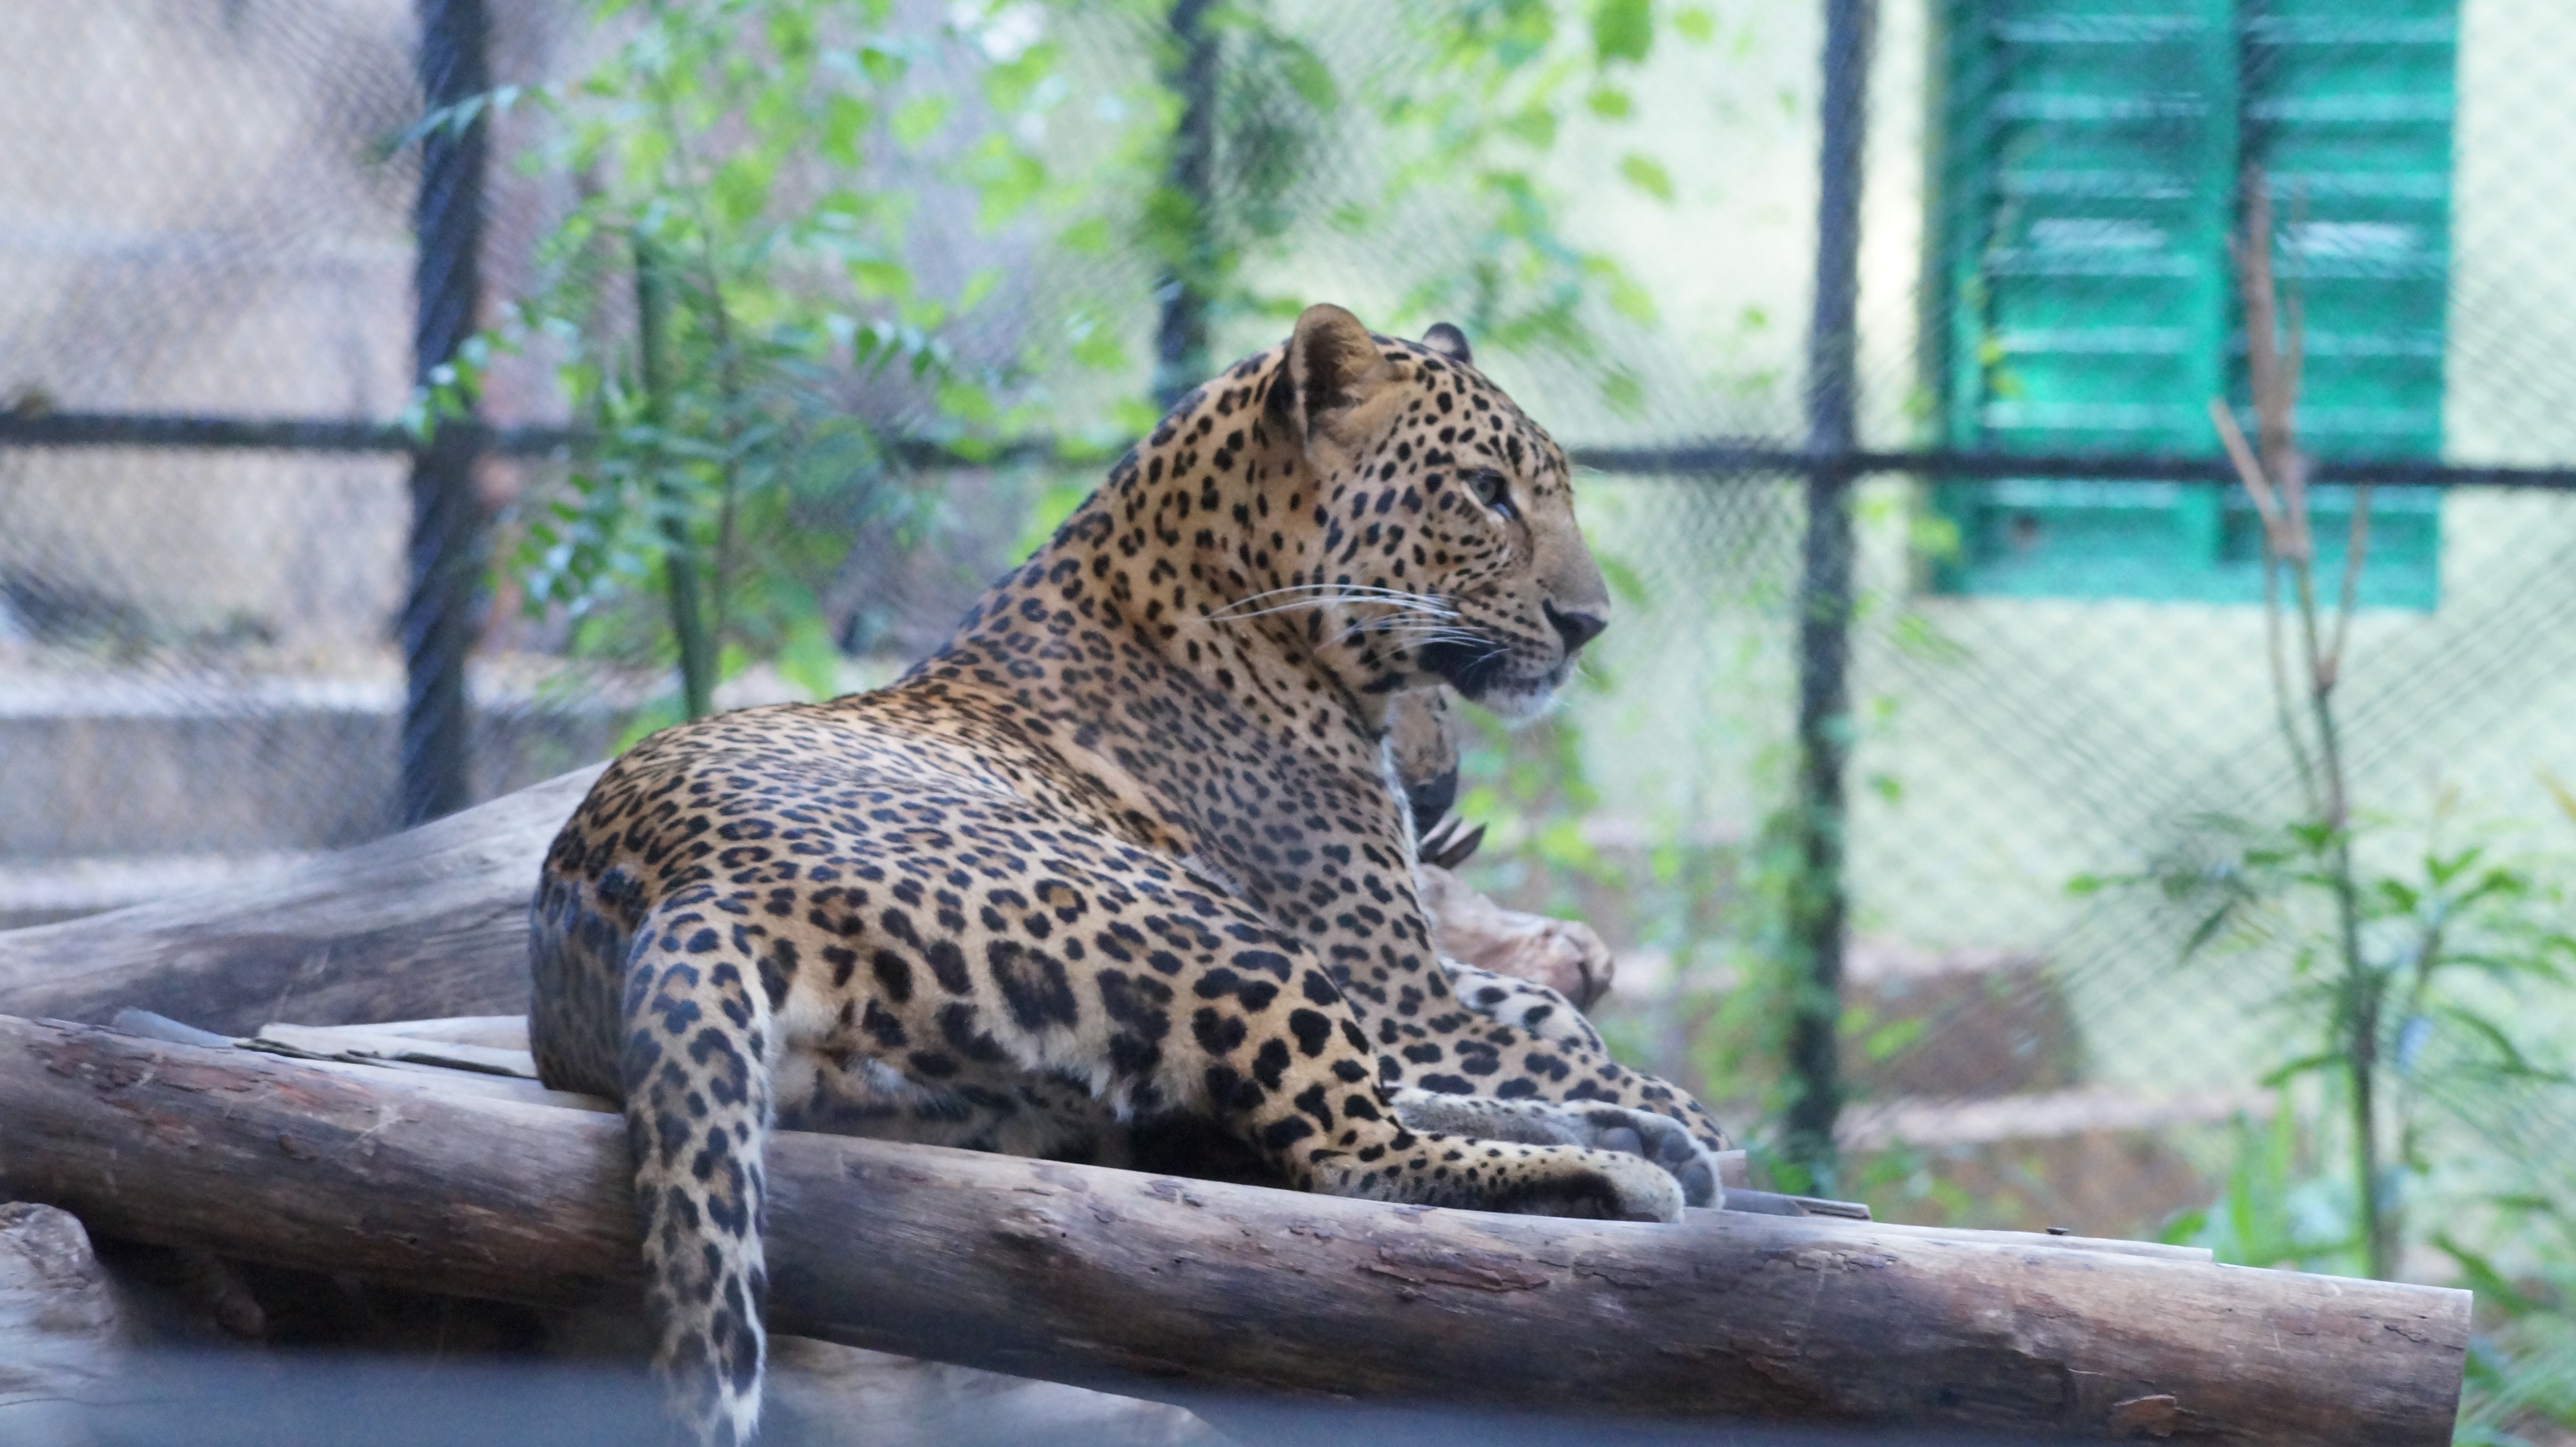
recreation, wildlife, zoo, mammal, fauna, leopard, jaguar, big cats, outdoor recreation, cat like mammal